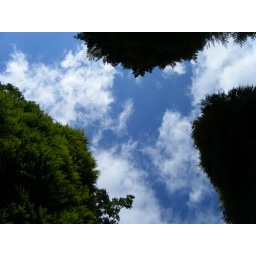
Without falling over I leant back and took this of the tall trees and the sky at Westonbirt Arboretum